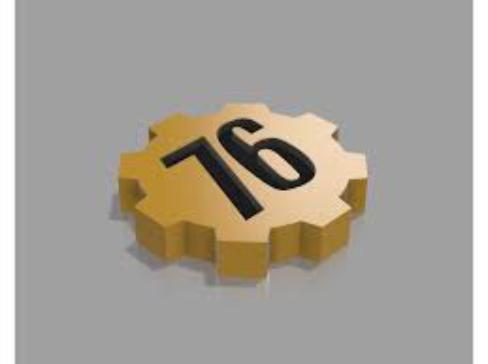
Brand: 76
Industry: Clothes